Grass goby

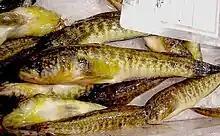
Grass goby for sale in a Sardinian market, Italy

The grass goby is eaten by some commercial fishes, such as the toad goby. In the Sea of Azov, it is used for food by the harbour porpoise.